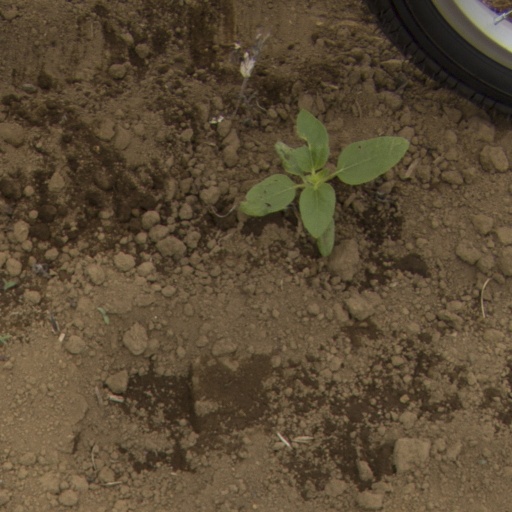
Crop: Jerusalem artichoke